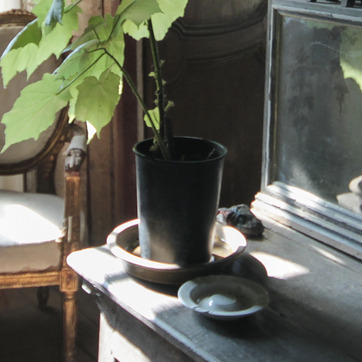
Material: plastic